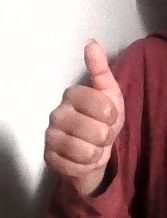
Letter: aleff